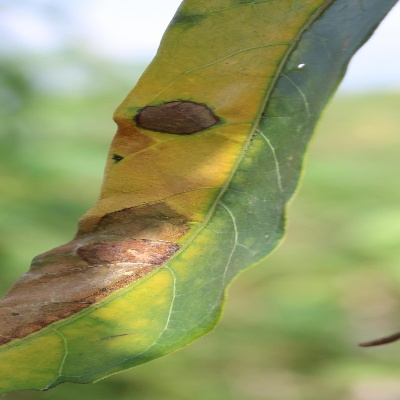
Crop: Cassava
Condition: bacterial blight